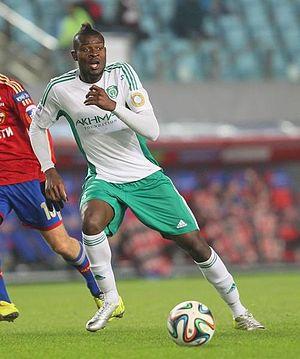
Jérémy Bokila, né le 14 novembre 1988 à Kinshasa, est un footballeur international congolais évoluant au poste d'attaquant à l'Hatayspor.